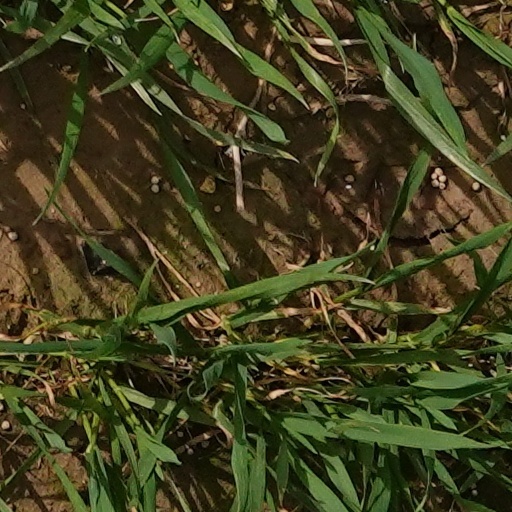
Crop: wheat